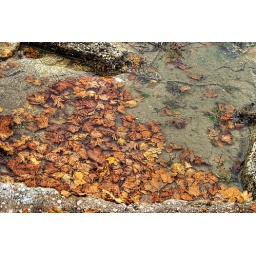
foster street beach, leaves in puddle of water 8 4x6